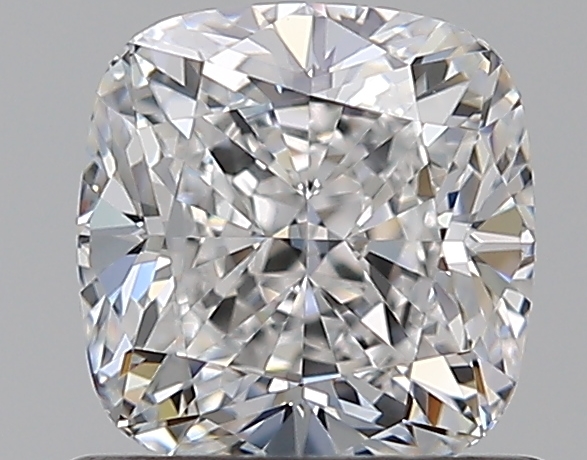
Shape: cushion
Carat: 0.81
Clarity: VVS1
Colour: E
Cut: EX
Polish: EX
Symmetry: EX
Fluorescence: F
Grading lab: GIA
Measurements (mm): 5.27 x 5.14 x 3.52